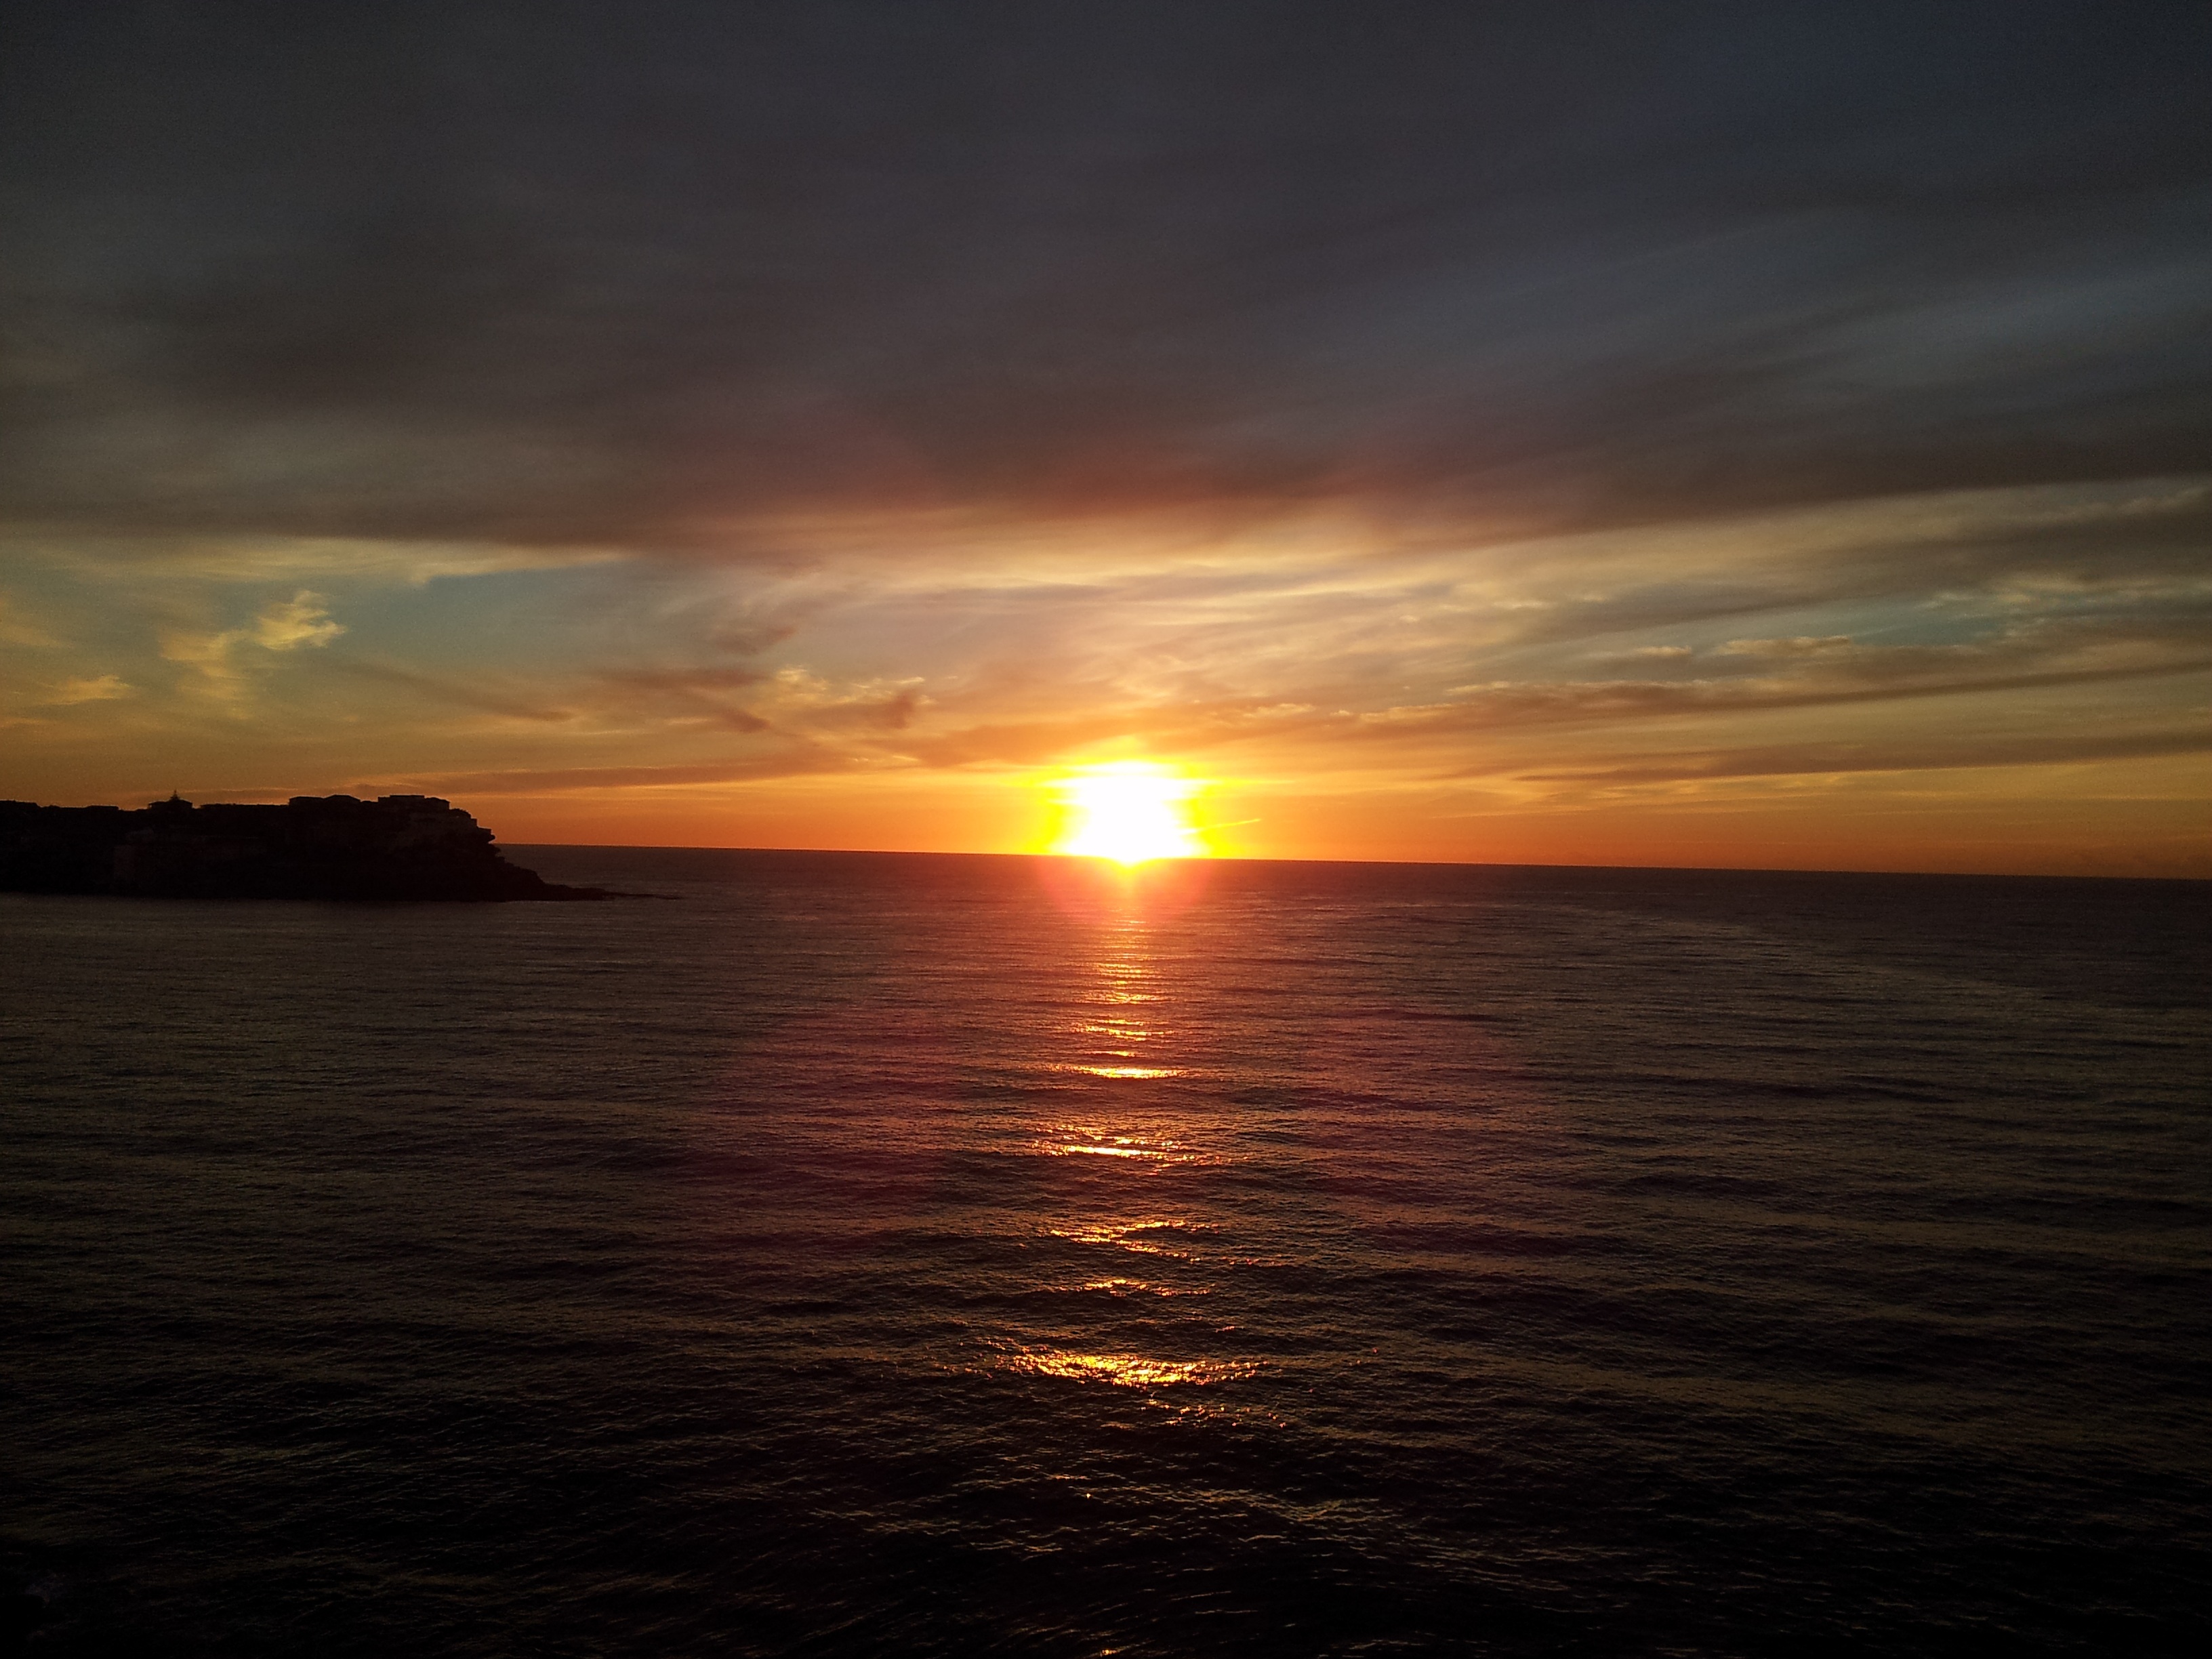
beach, landscape, sea, coast, water, ocean, horizon, cloud, sun, sunrise, sunset, sunlight, morning, wave, view, dawn, dusk, evening, orange, reflection, scenic, afterglow